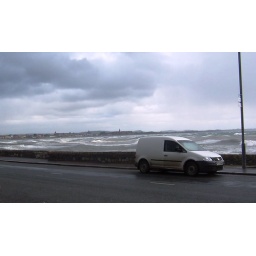
A van avoids waves coming over the wall